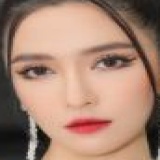
ca sĩ Bích Phương